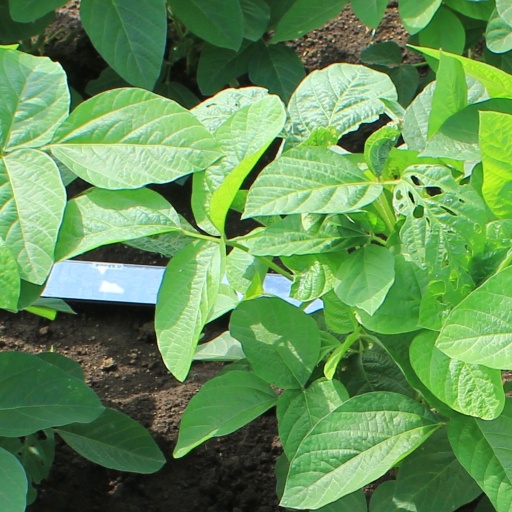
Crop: soybean